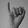
ASL letter: I